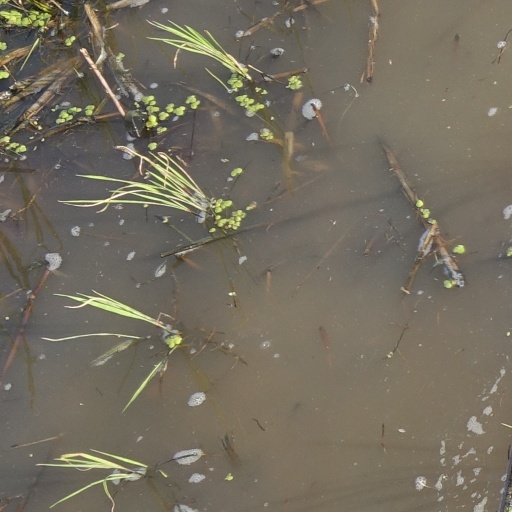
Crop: rice